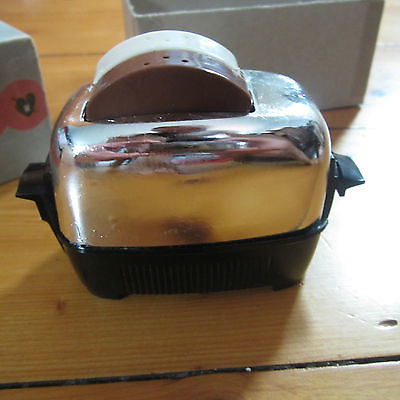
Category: toaster